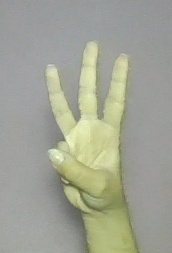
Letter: thaa